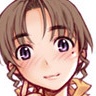
Portrait style: Anime Portrait